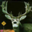
Label: deer